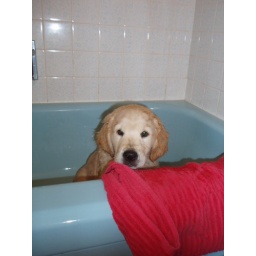
Bailey's first bath in the tub